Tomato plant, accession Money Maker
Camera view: bottom (45 deg); turntable rotation: 30 degrees
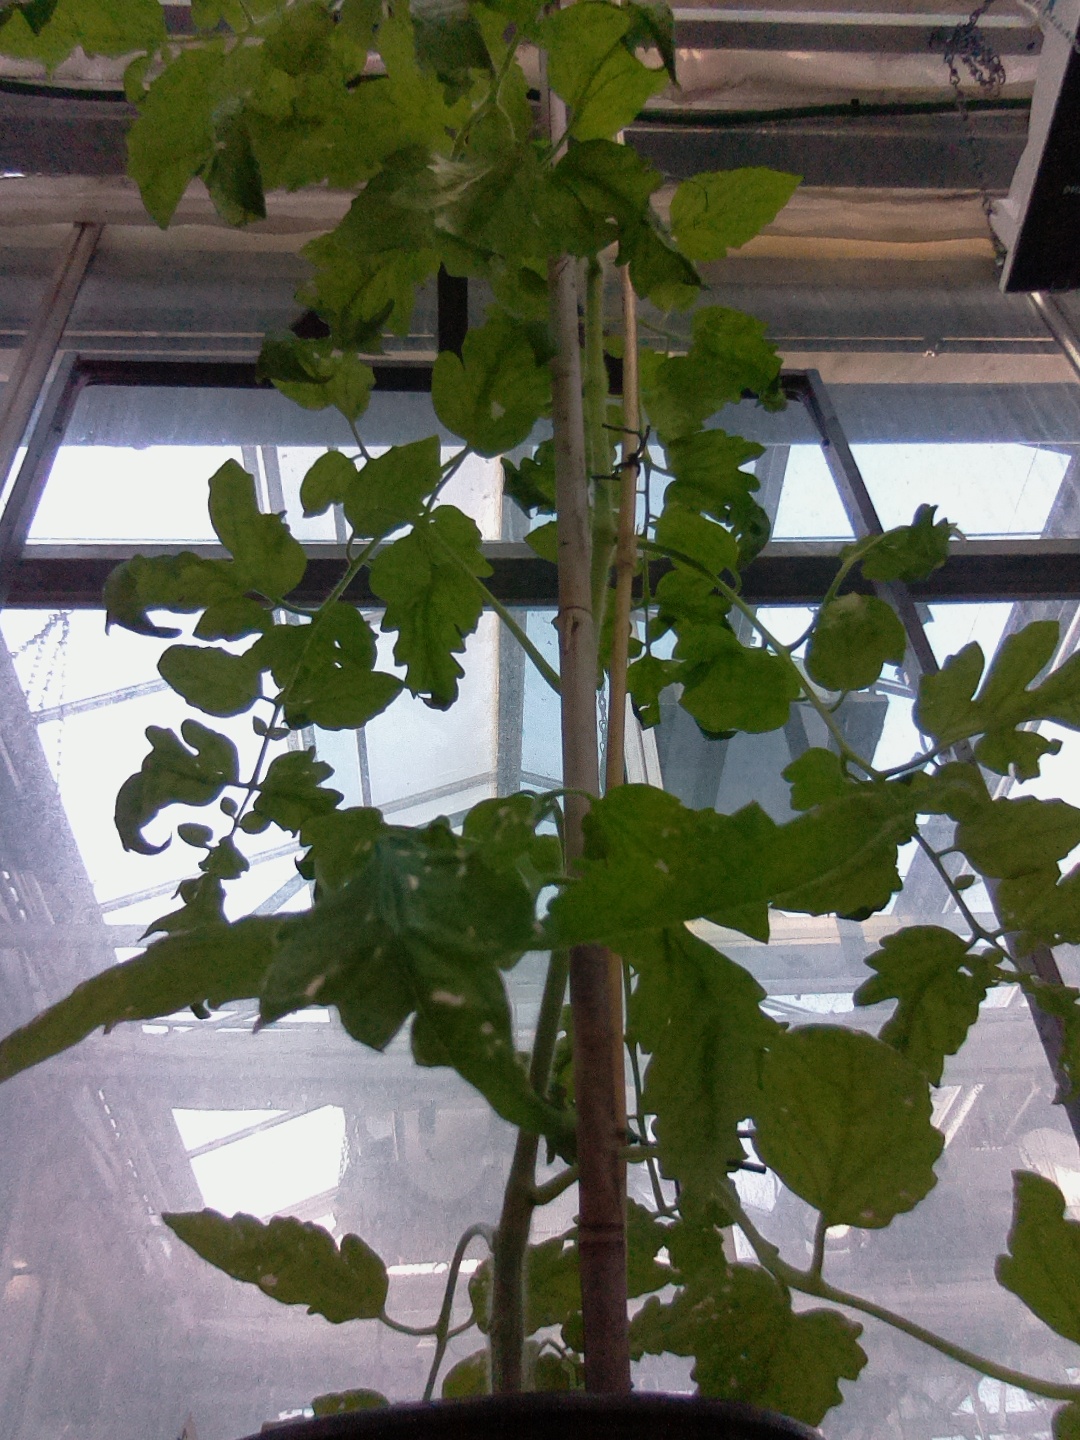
BBCH growth stage 71: 10%-20% of final fruit size